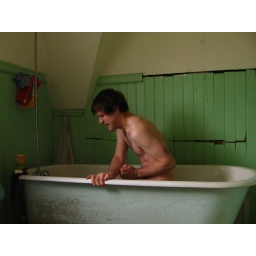
2 (Steaming hot bath in a very cold house with no heat...)